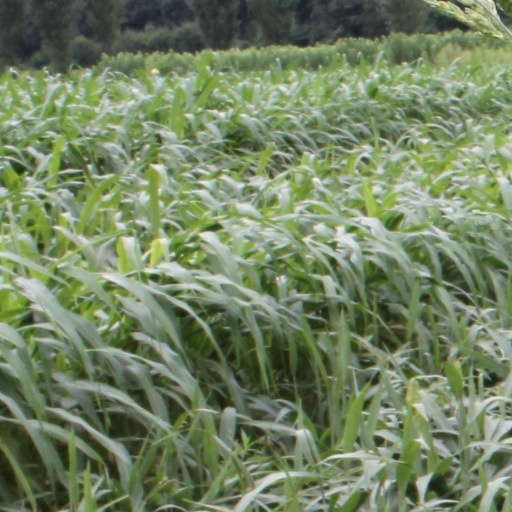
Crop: sorghum